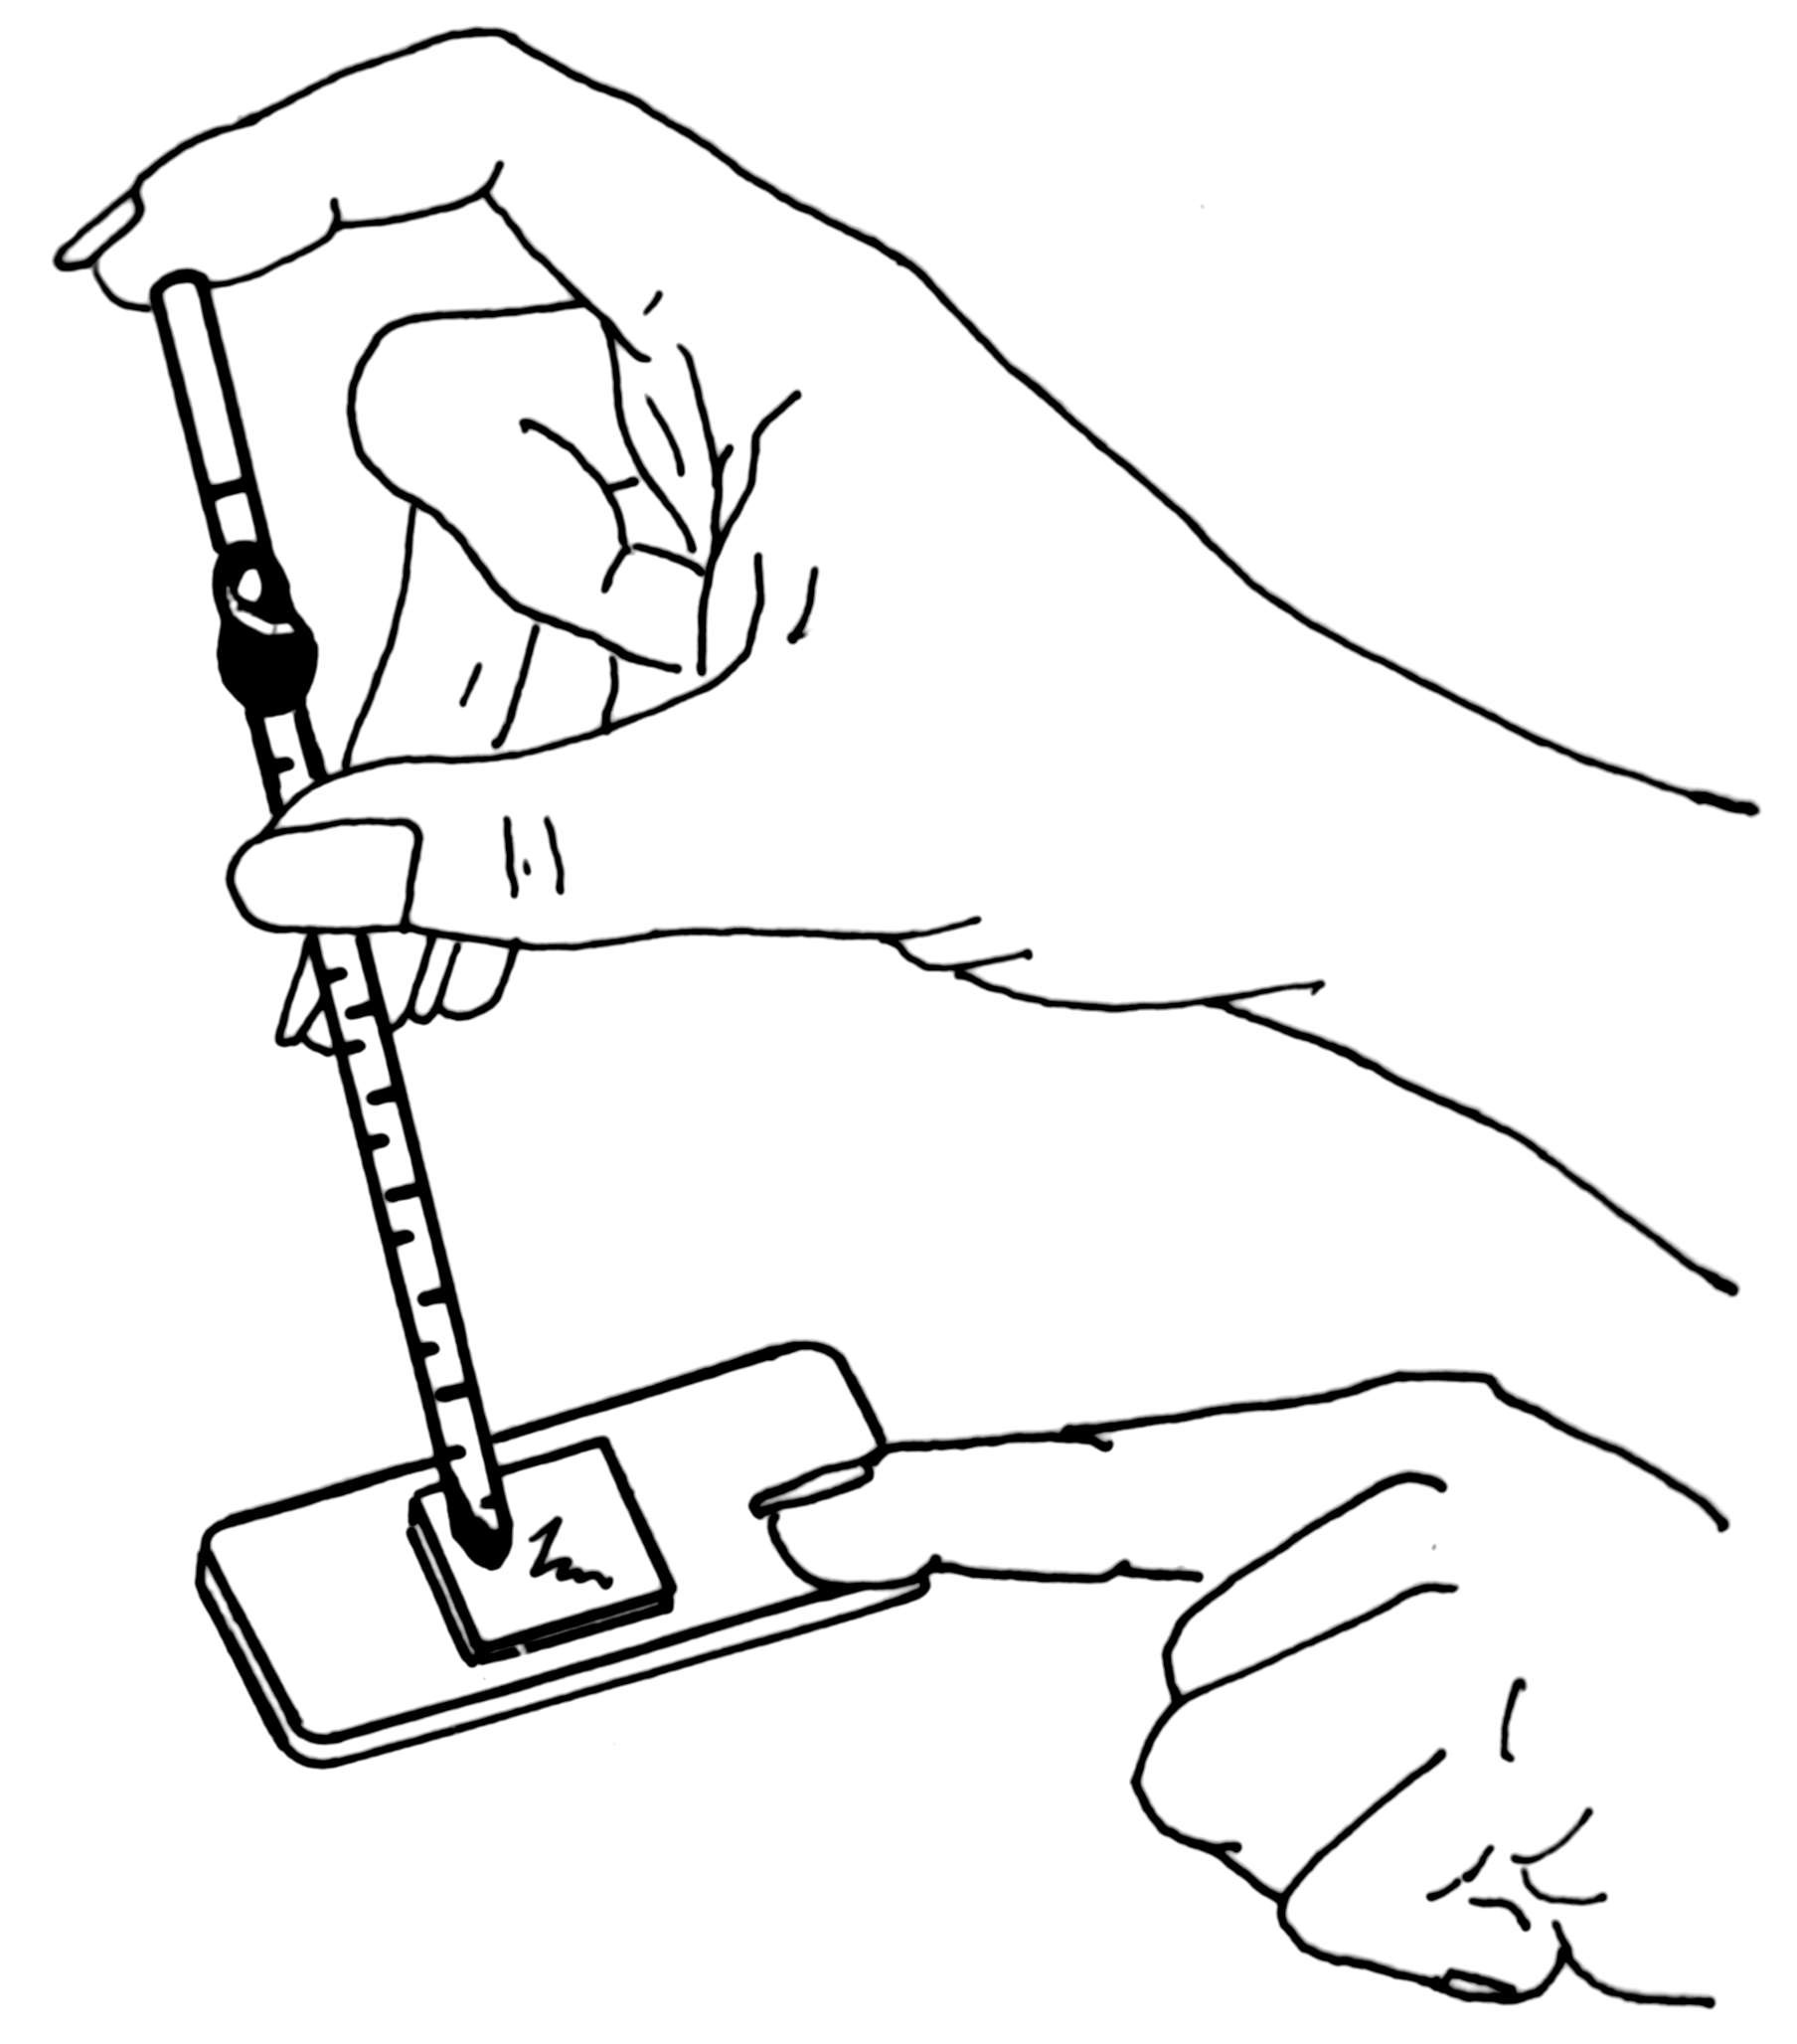
Line art drawing of pipette, monochrome black-and-white photograph
Specialty: laboratory science / research labs